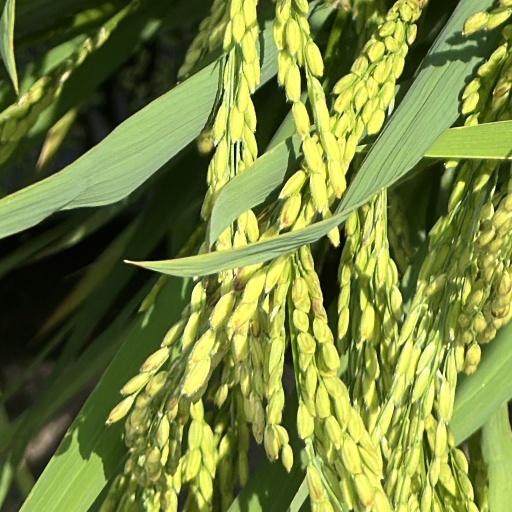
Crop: rice